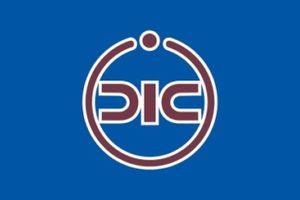
Shimizu est un bourg du district de Suntō, situé dans la préfecture de Shizuoka, au Japon.